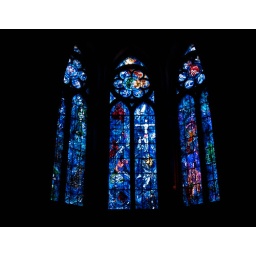
stained glass window by marc chagall